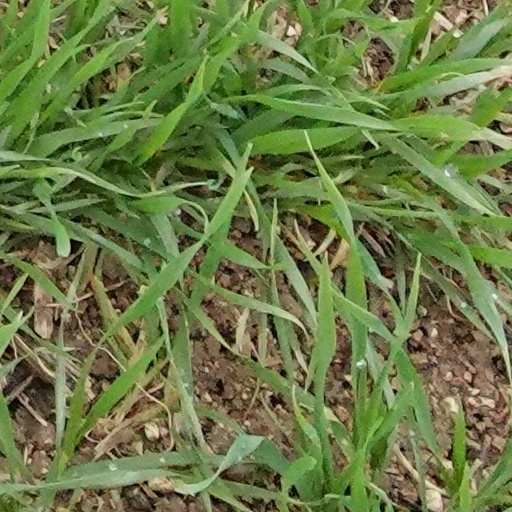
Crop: wheat